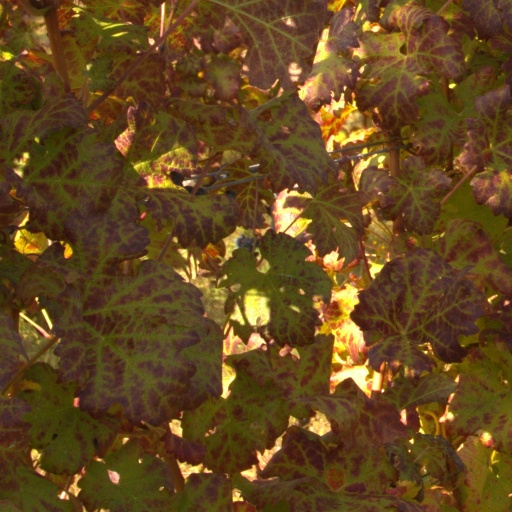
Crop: grape